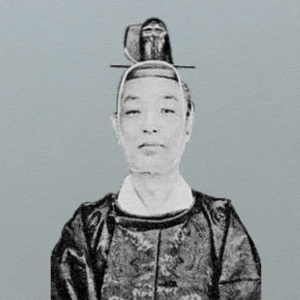
Le prince Kuni Asahiko, 27 février 1824 - 25 octobre 1891, est un membre d'une lignée collatérale de la famille impériale du Japon qui joue un rôle clé lors de la restauration de Meiji. Fils adopté de l'empereur Ninkō et plus tard proche conseiller des empereurs Kōmei et Meiji, il est l'arrière-grand-père d'Akihito, empereur du Japon de 1989 à 2019.